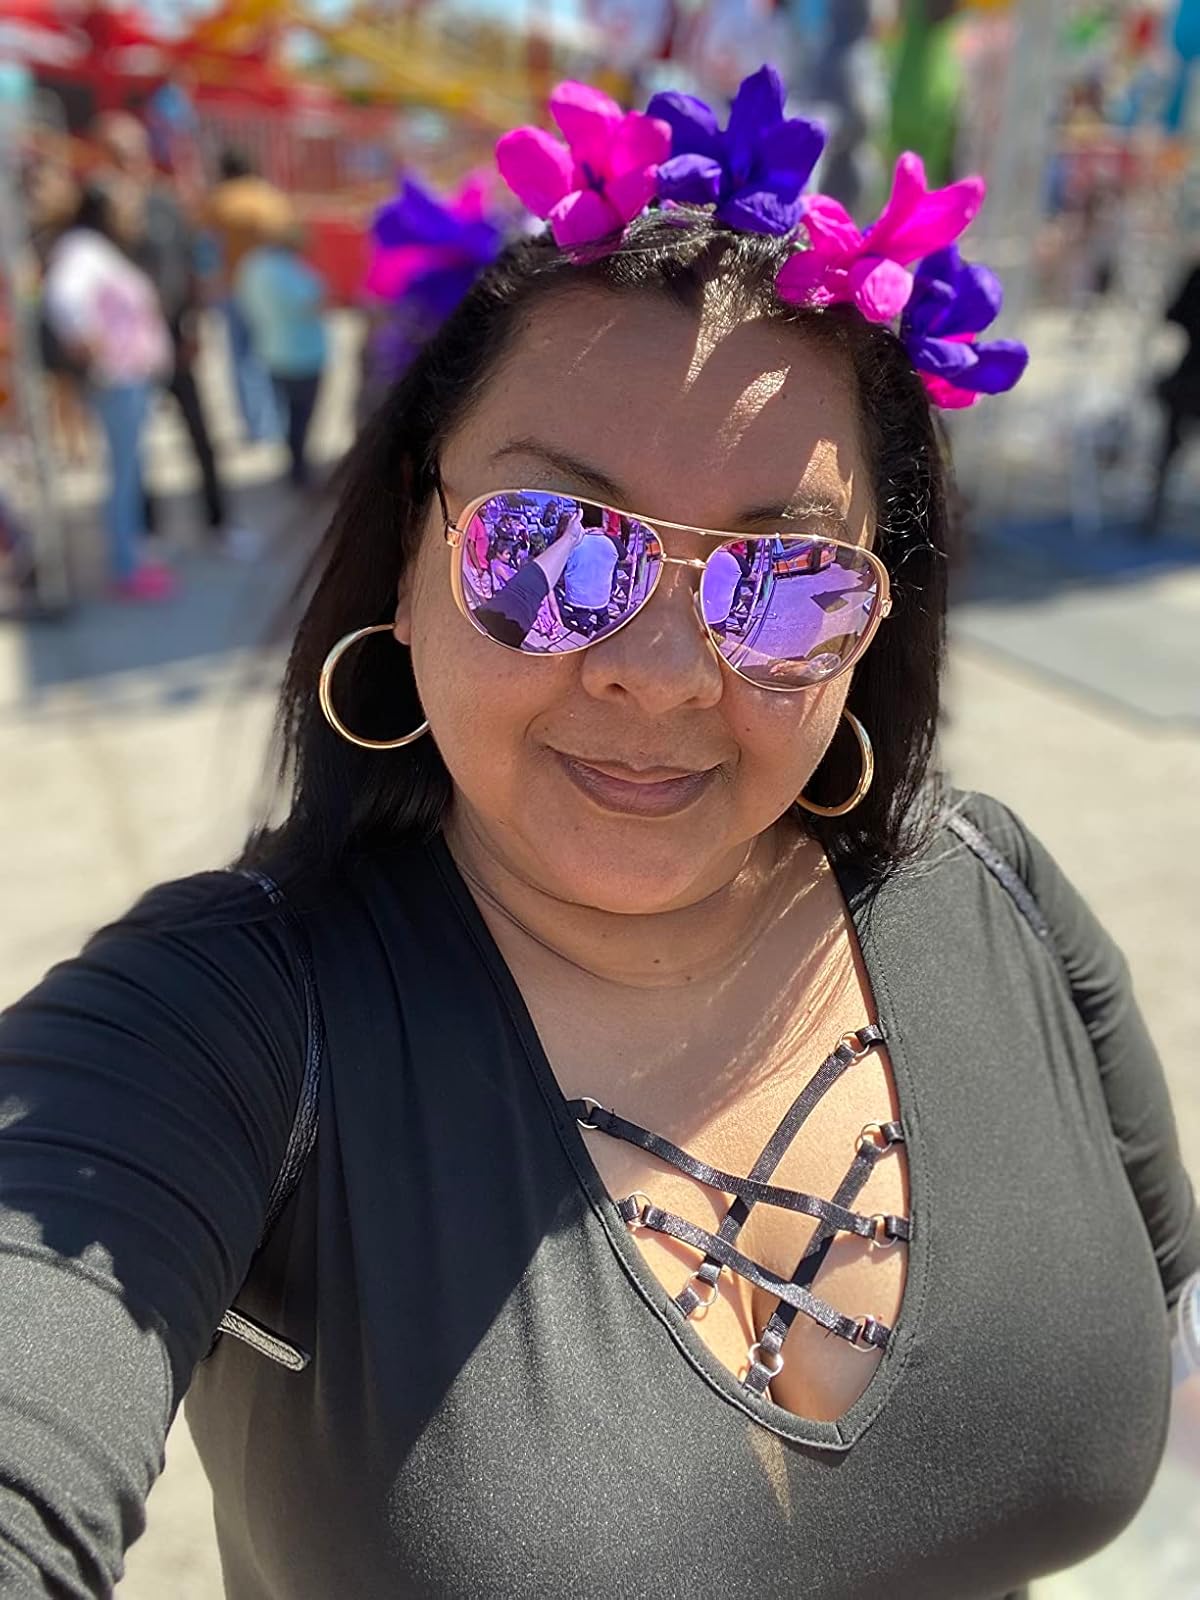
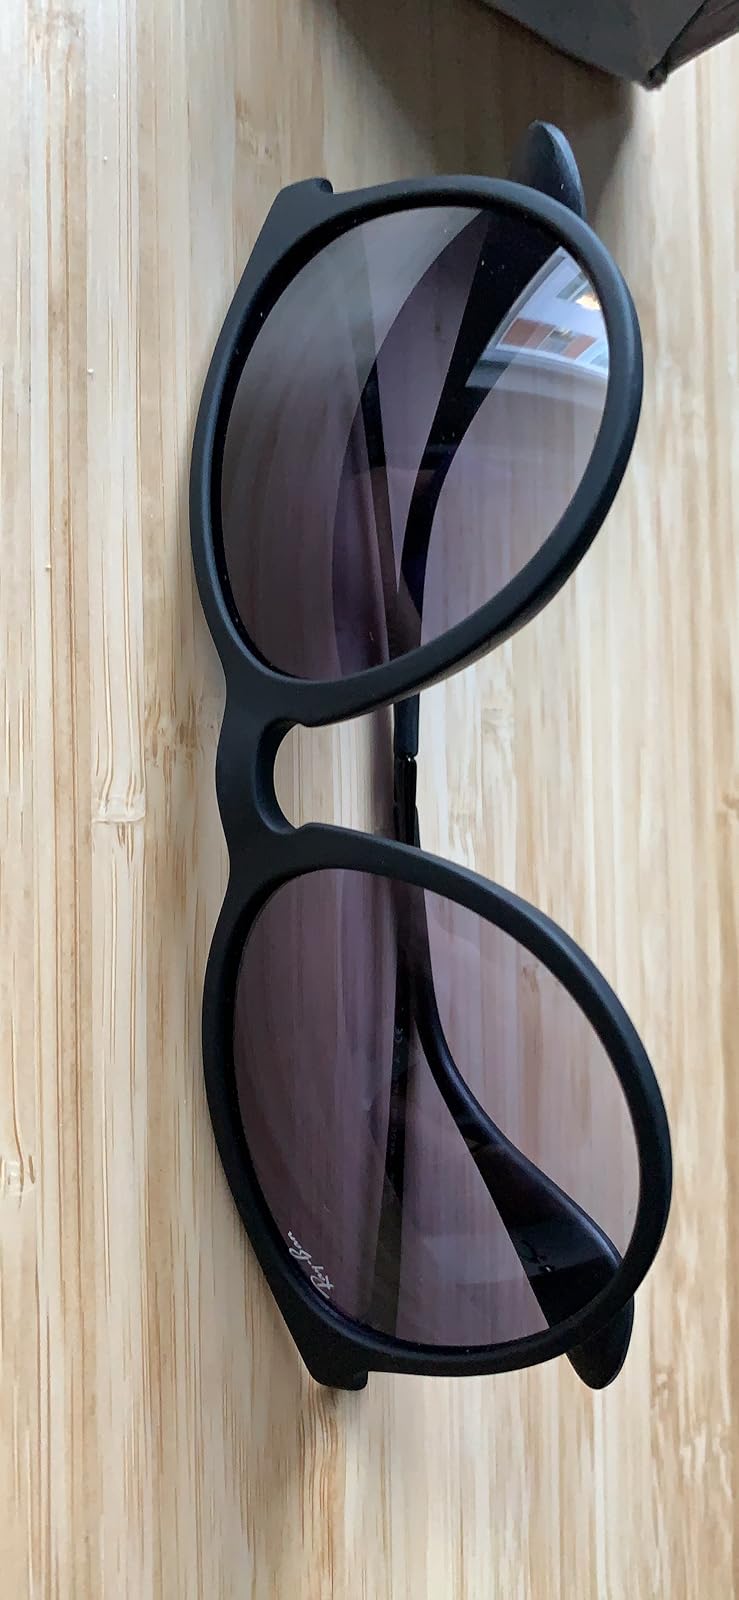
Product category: accessories_sunglasses
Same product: no